Swallow Sidecar Company

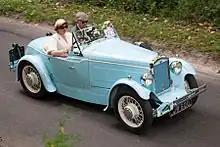
2-seater sports on a1931 Wolseley Hornet chassis

Bodies on the Wolseley Hornet chassis fitted in well with Swallow's planned new product range. They were the first 6-cylinder Swallows. Production began in January 1931 with an open 2-seater. A 4-seater car followed in that autumn. In April 1932 the new "Special" chassis arrived and these cars were quite popular. They were the last of the special-bodied Swallows, whose production was replaced in the summer of 1933 by their SS 1 tourer first announced in March 1933.